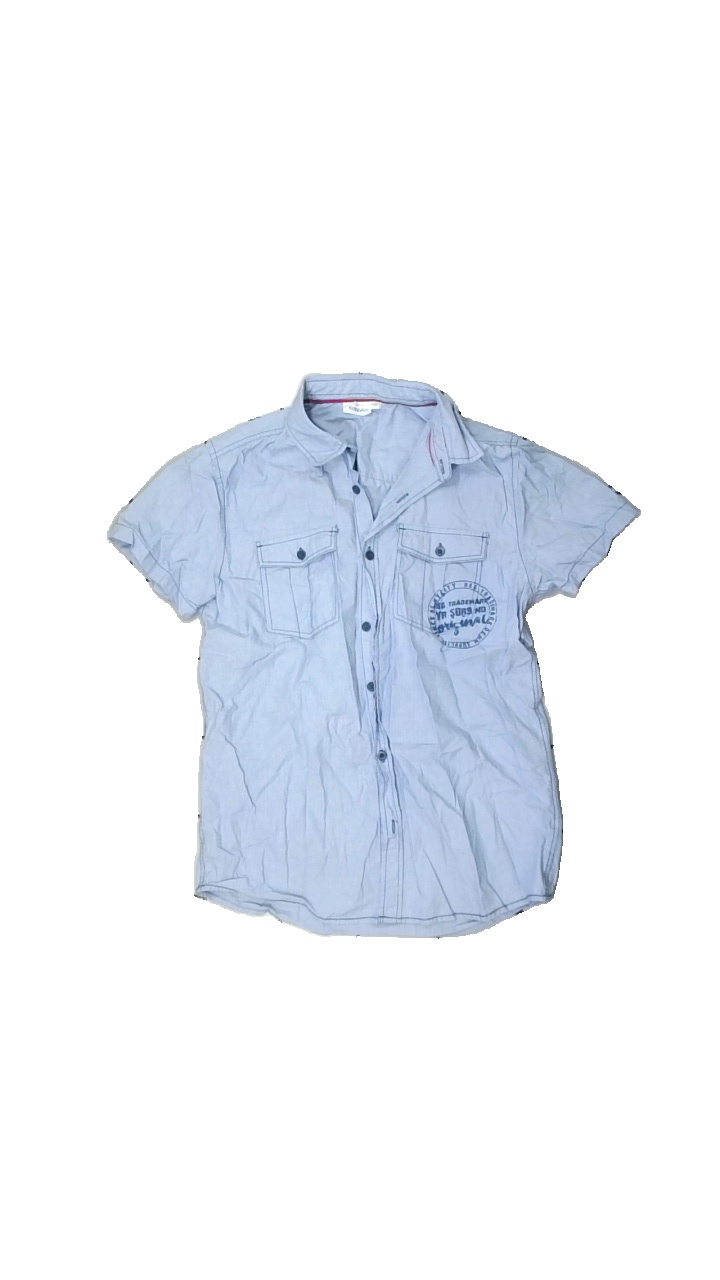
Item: Shirt (Children)
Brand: Kappahl
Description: Blue/white striped boy shirt
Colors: Blue, White
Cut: Regular
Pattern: Striped
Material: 100% cotton
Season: All
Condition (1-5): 5
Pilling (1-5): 5
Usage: Reuse
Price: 50-100